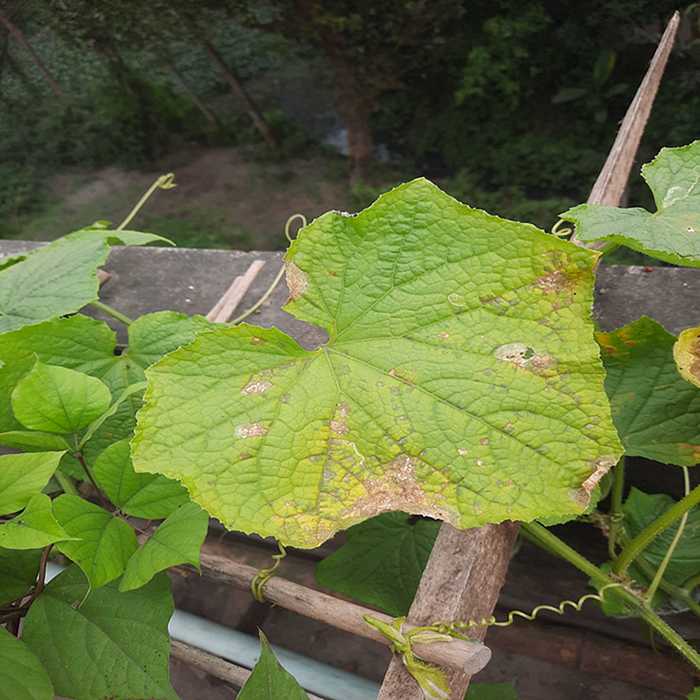
Plant: Cucumber
Label: Anthracnose lesions